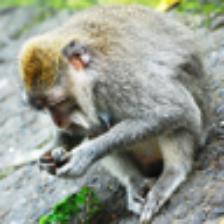
Label: NonHuman